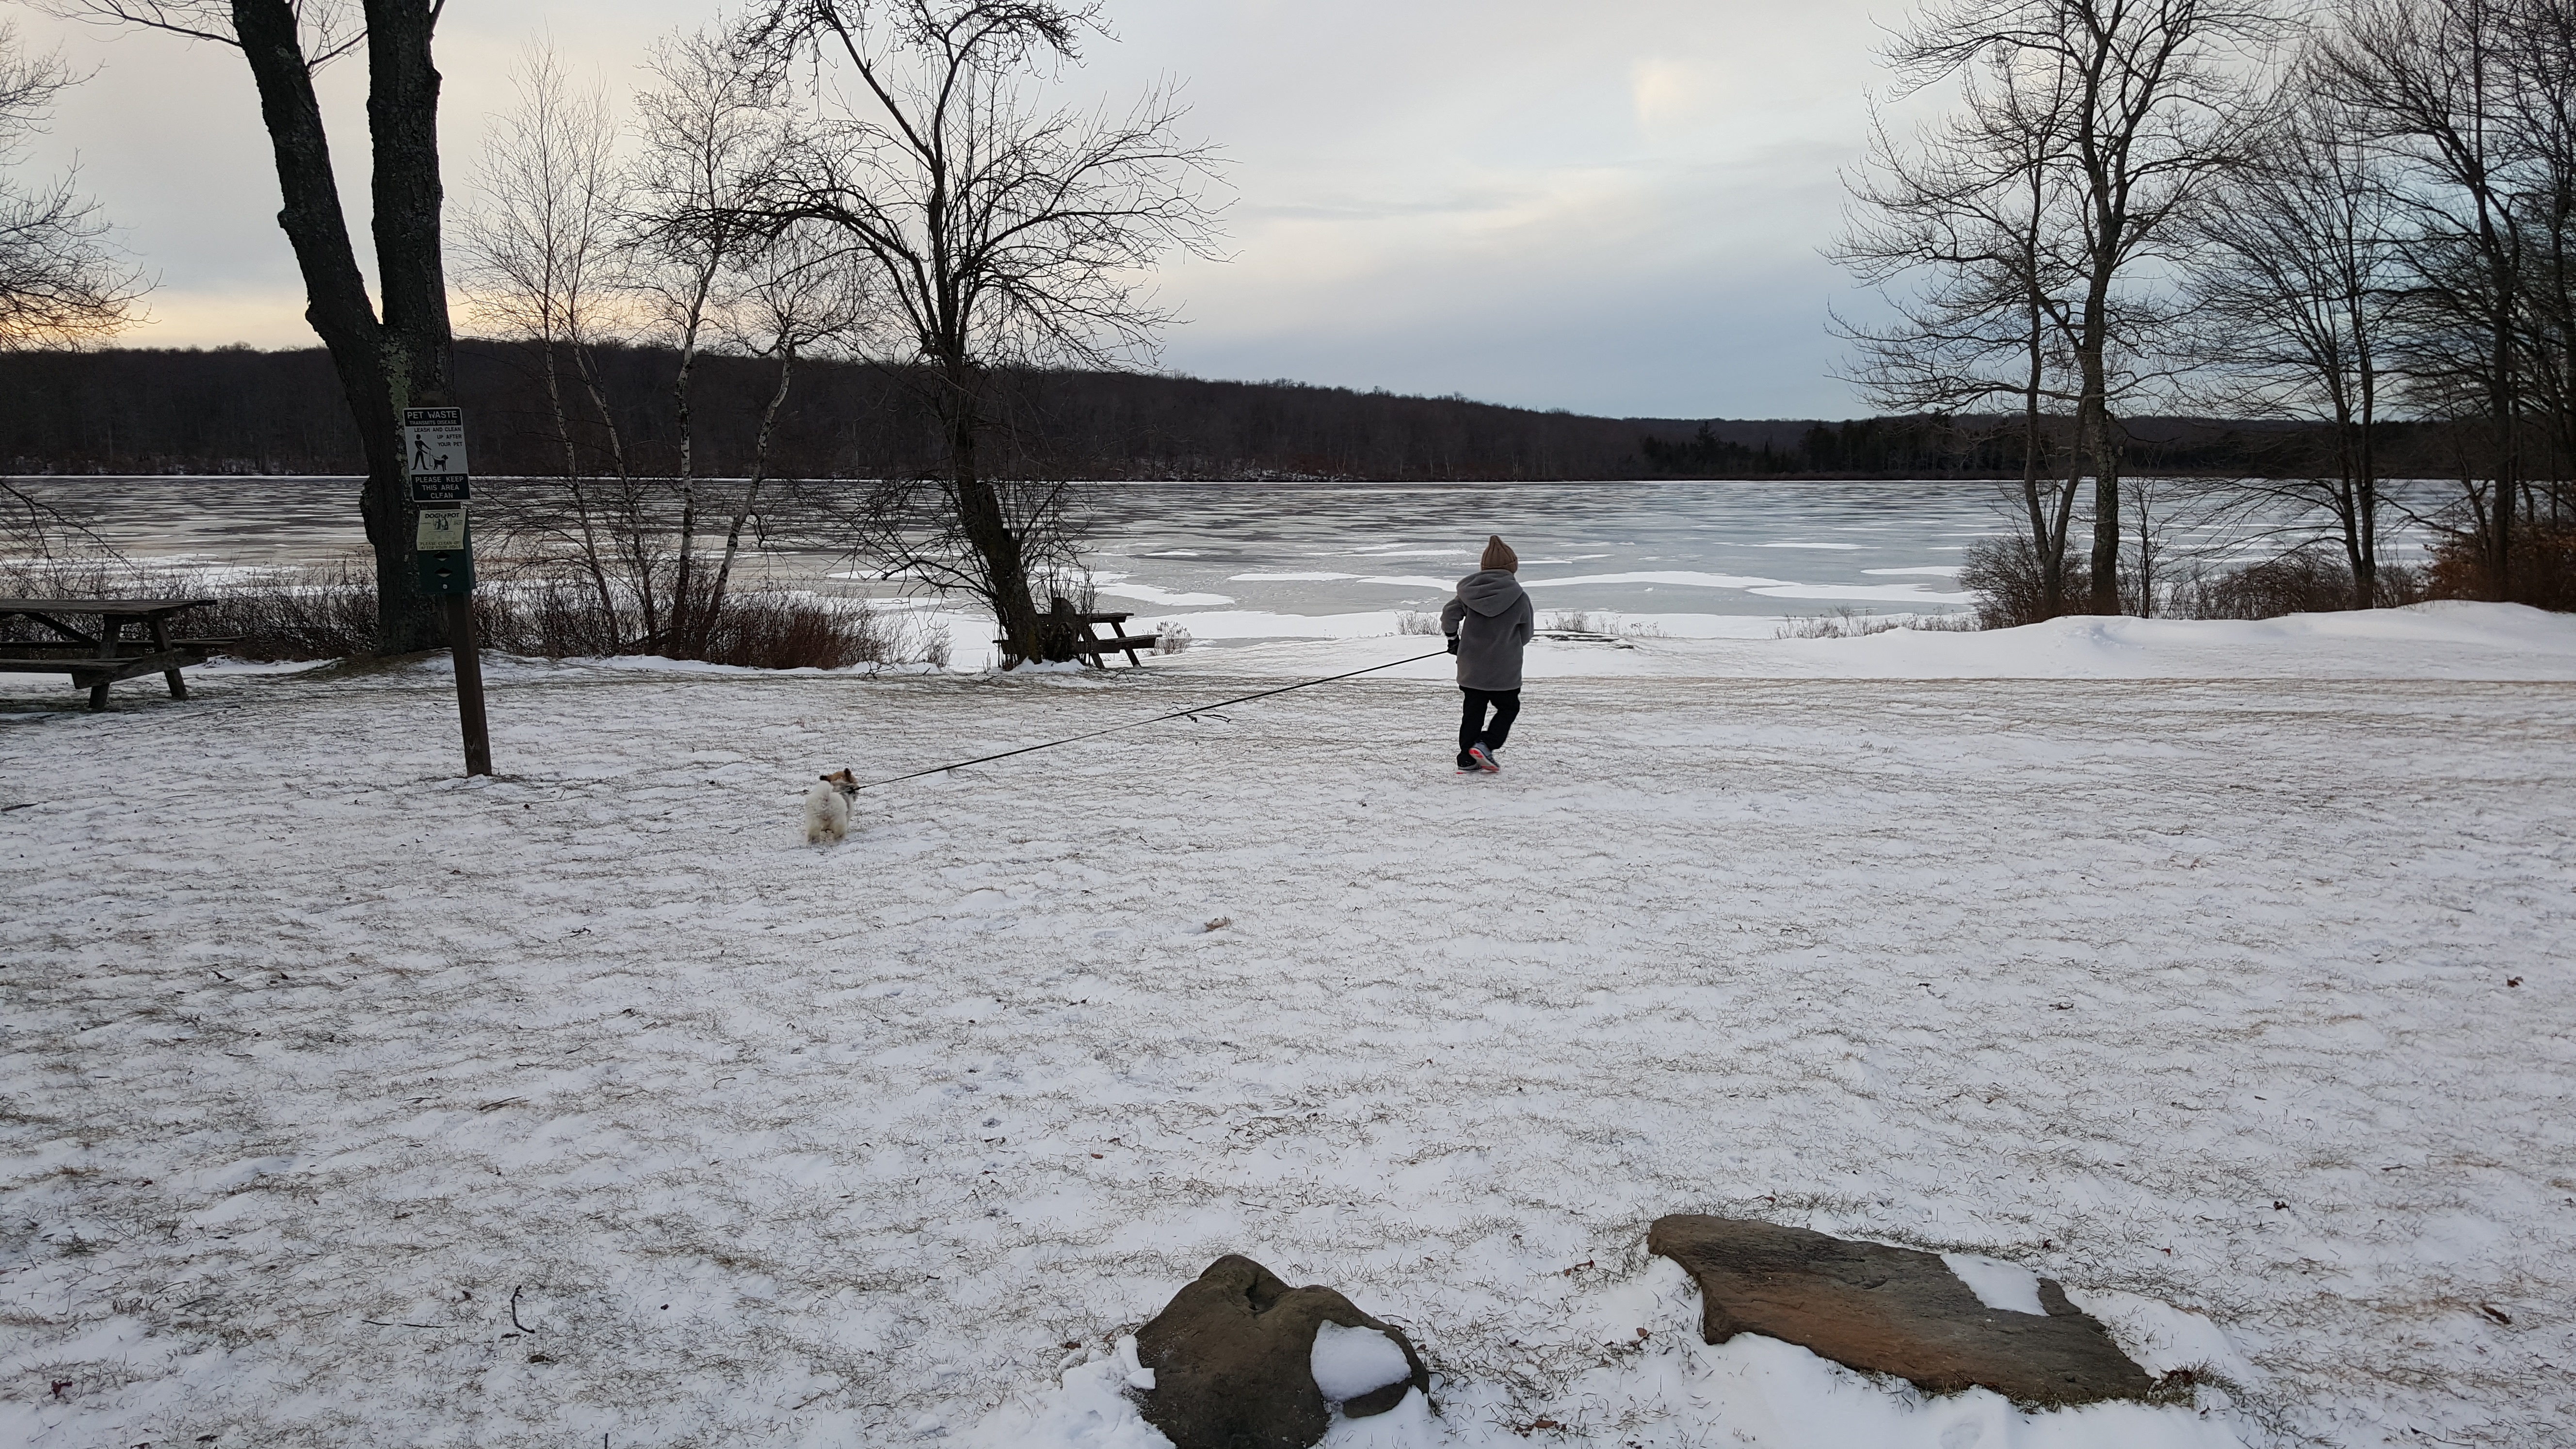
snow, winter, lake, dog, ice, weather, season, blizzard, freezing